Kyle Korver

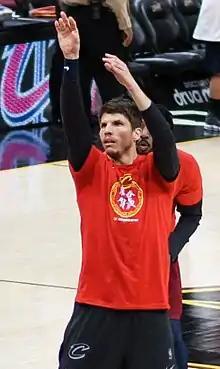
Korver with the Cleveland Cavaliers in 2018

Kyle Elliot Korver (born March 17, 1981) is an American professional basketball executive and former player who is the assistant general manager for the Atlanta Hawks of the National Basketball Association (NBA). He played college basketball for the Creighton Bluejays. He is regarded as one of the best three-point shooters of all-time.